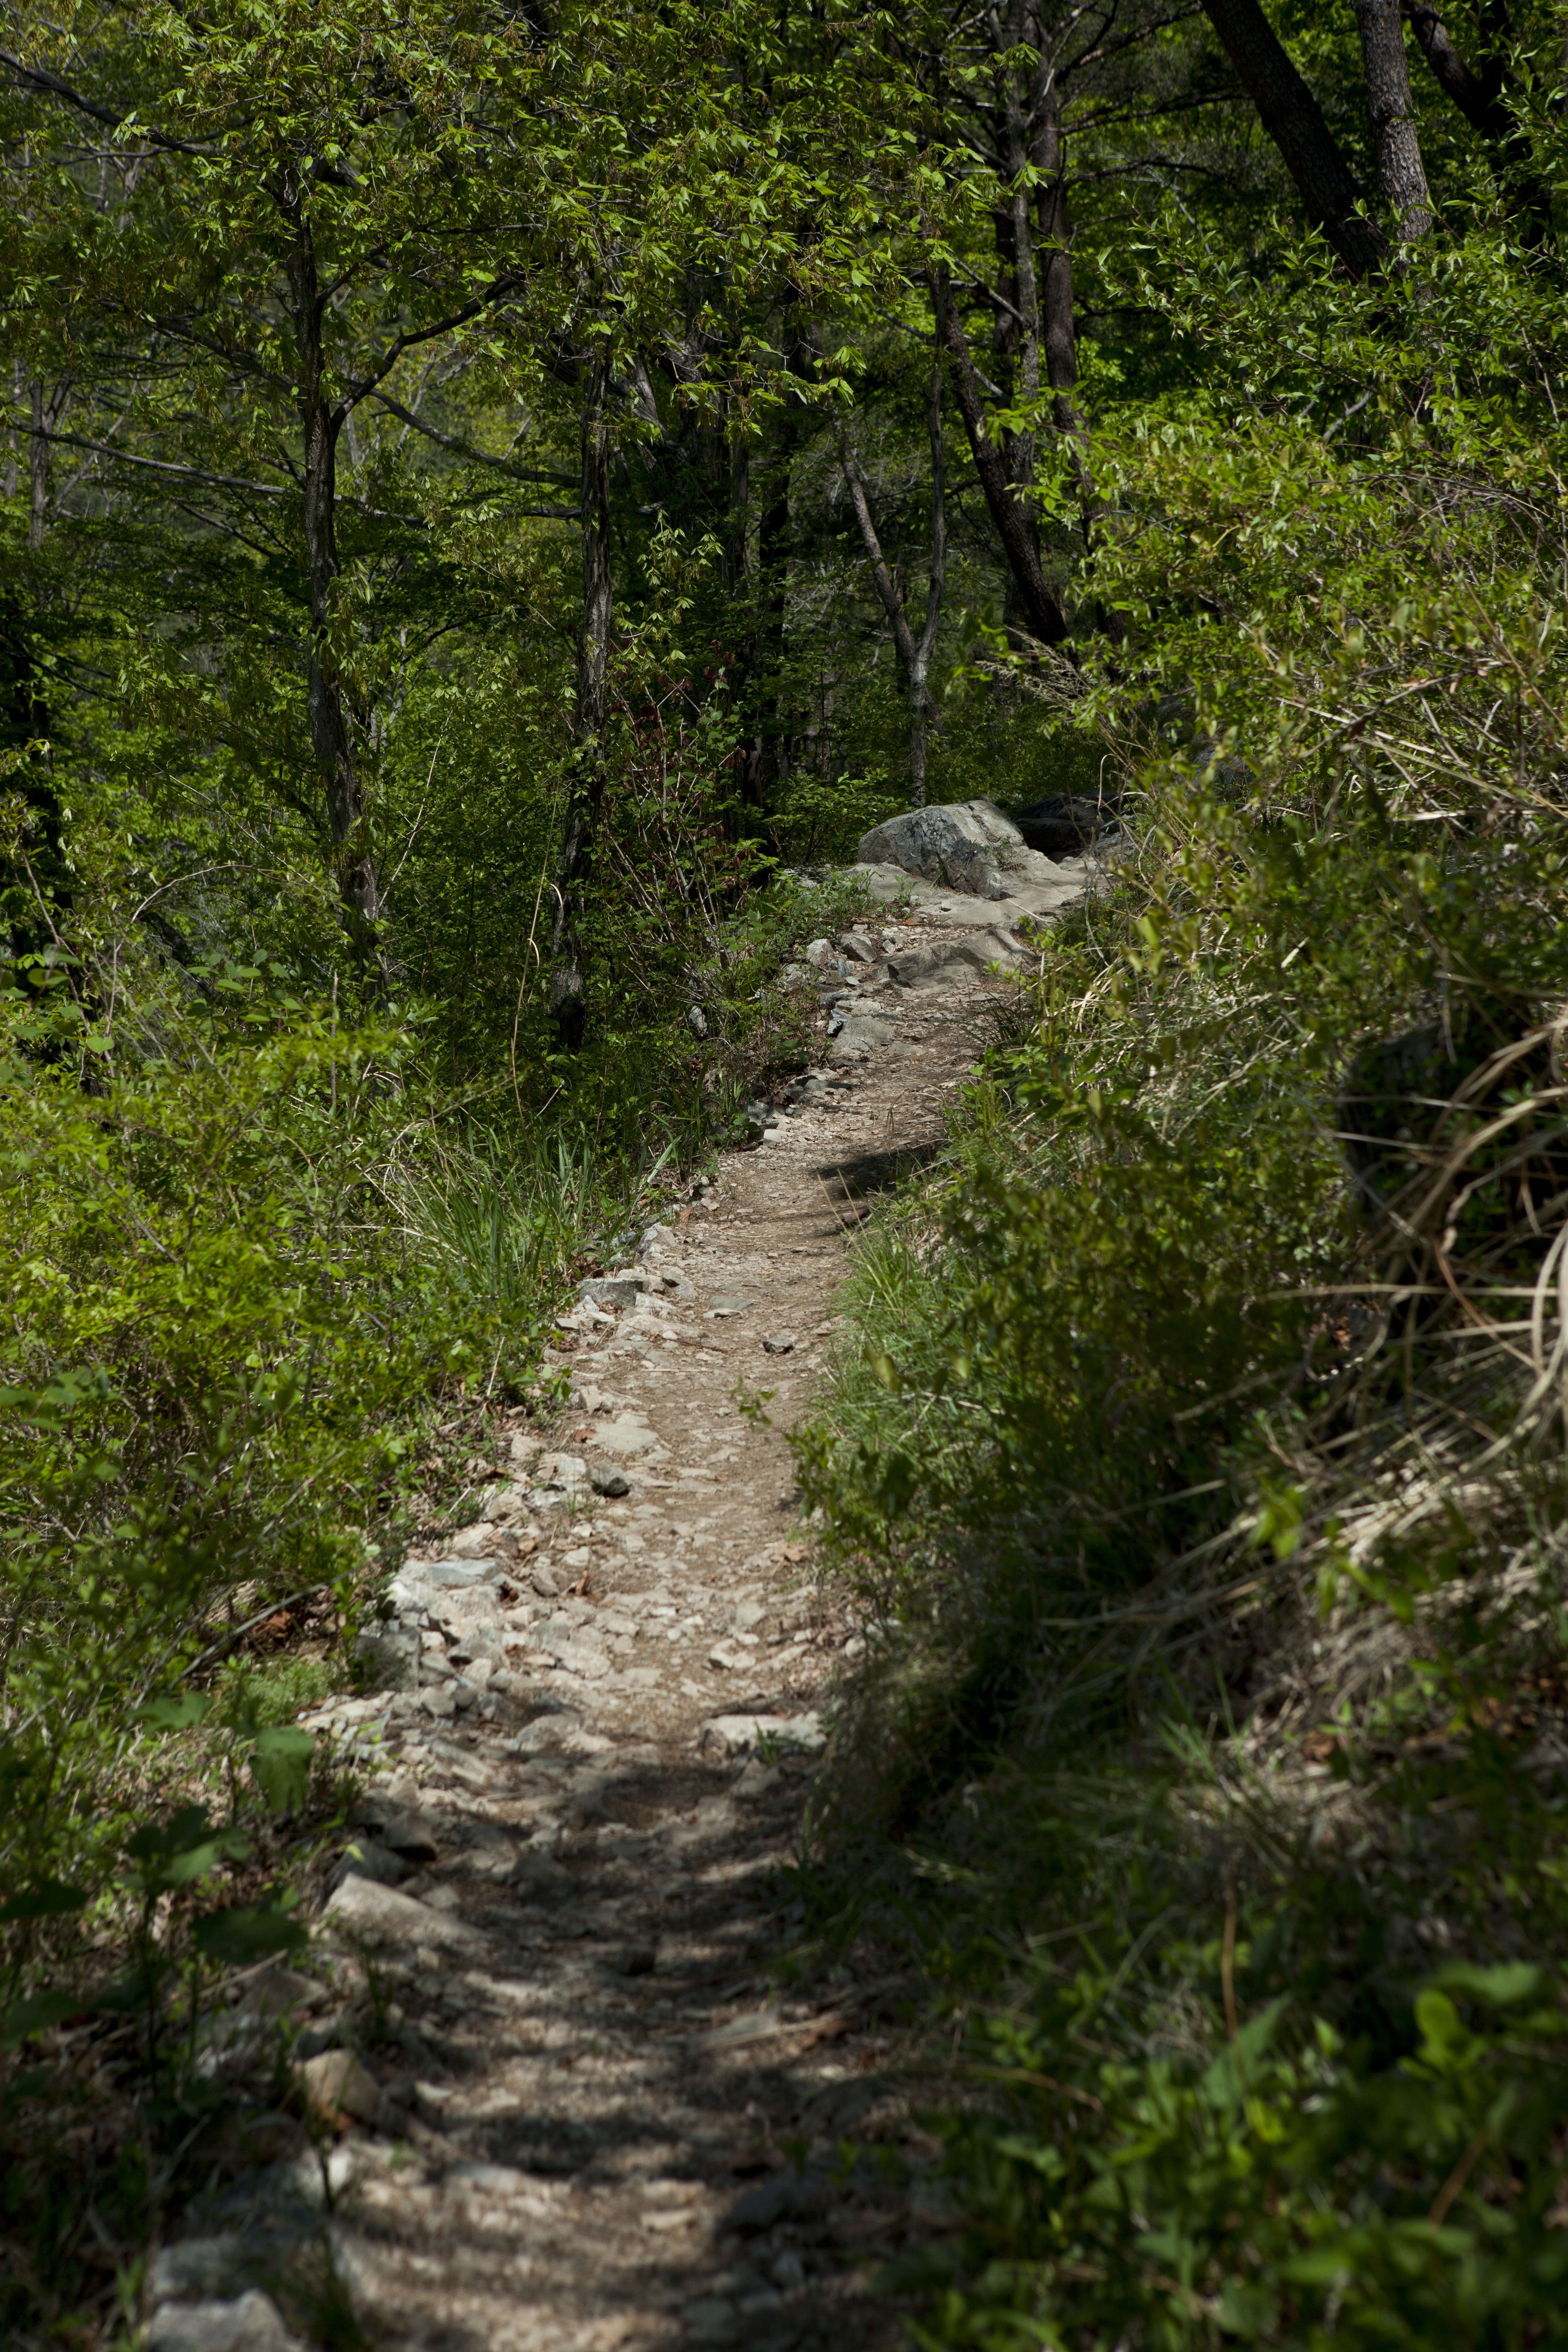
tree, nature, forest, rock, wilderness, trail, valley, stream, jungle, soil, ridge, vegetation, ravine, woodland, habitat, ecosystem, tracking, gil, mountain trail, old growth forest, natural environment